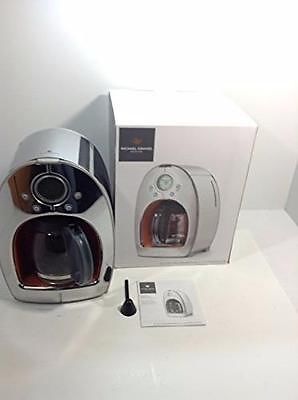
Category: coffee maker